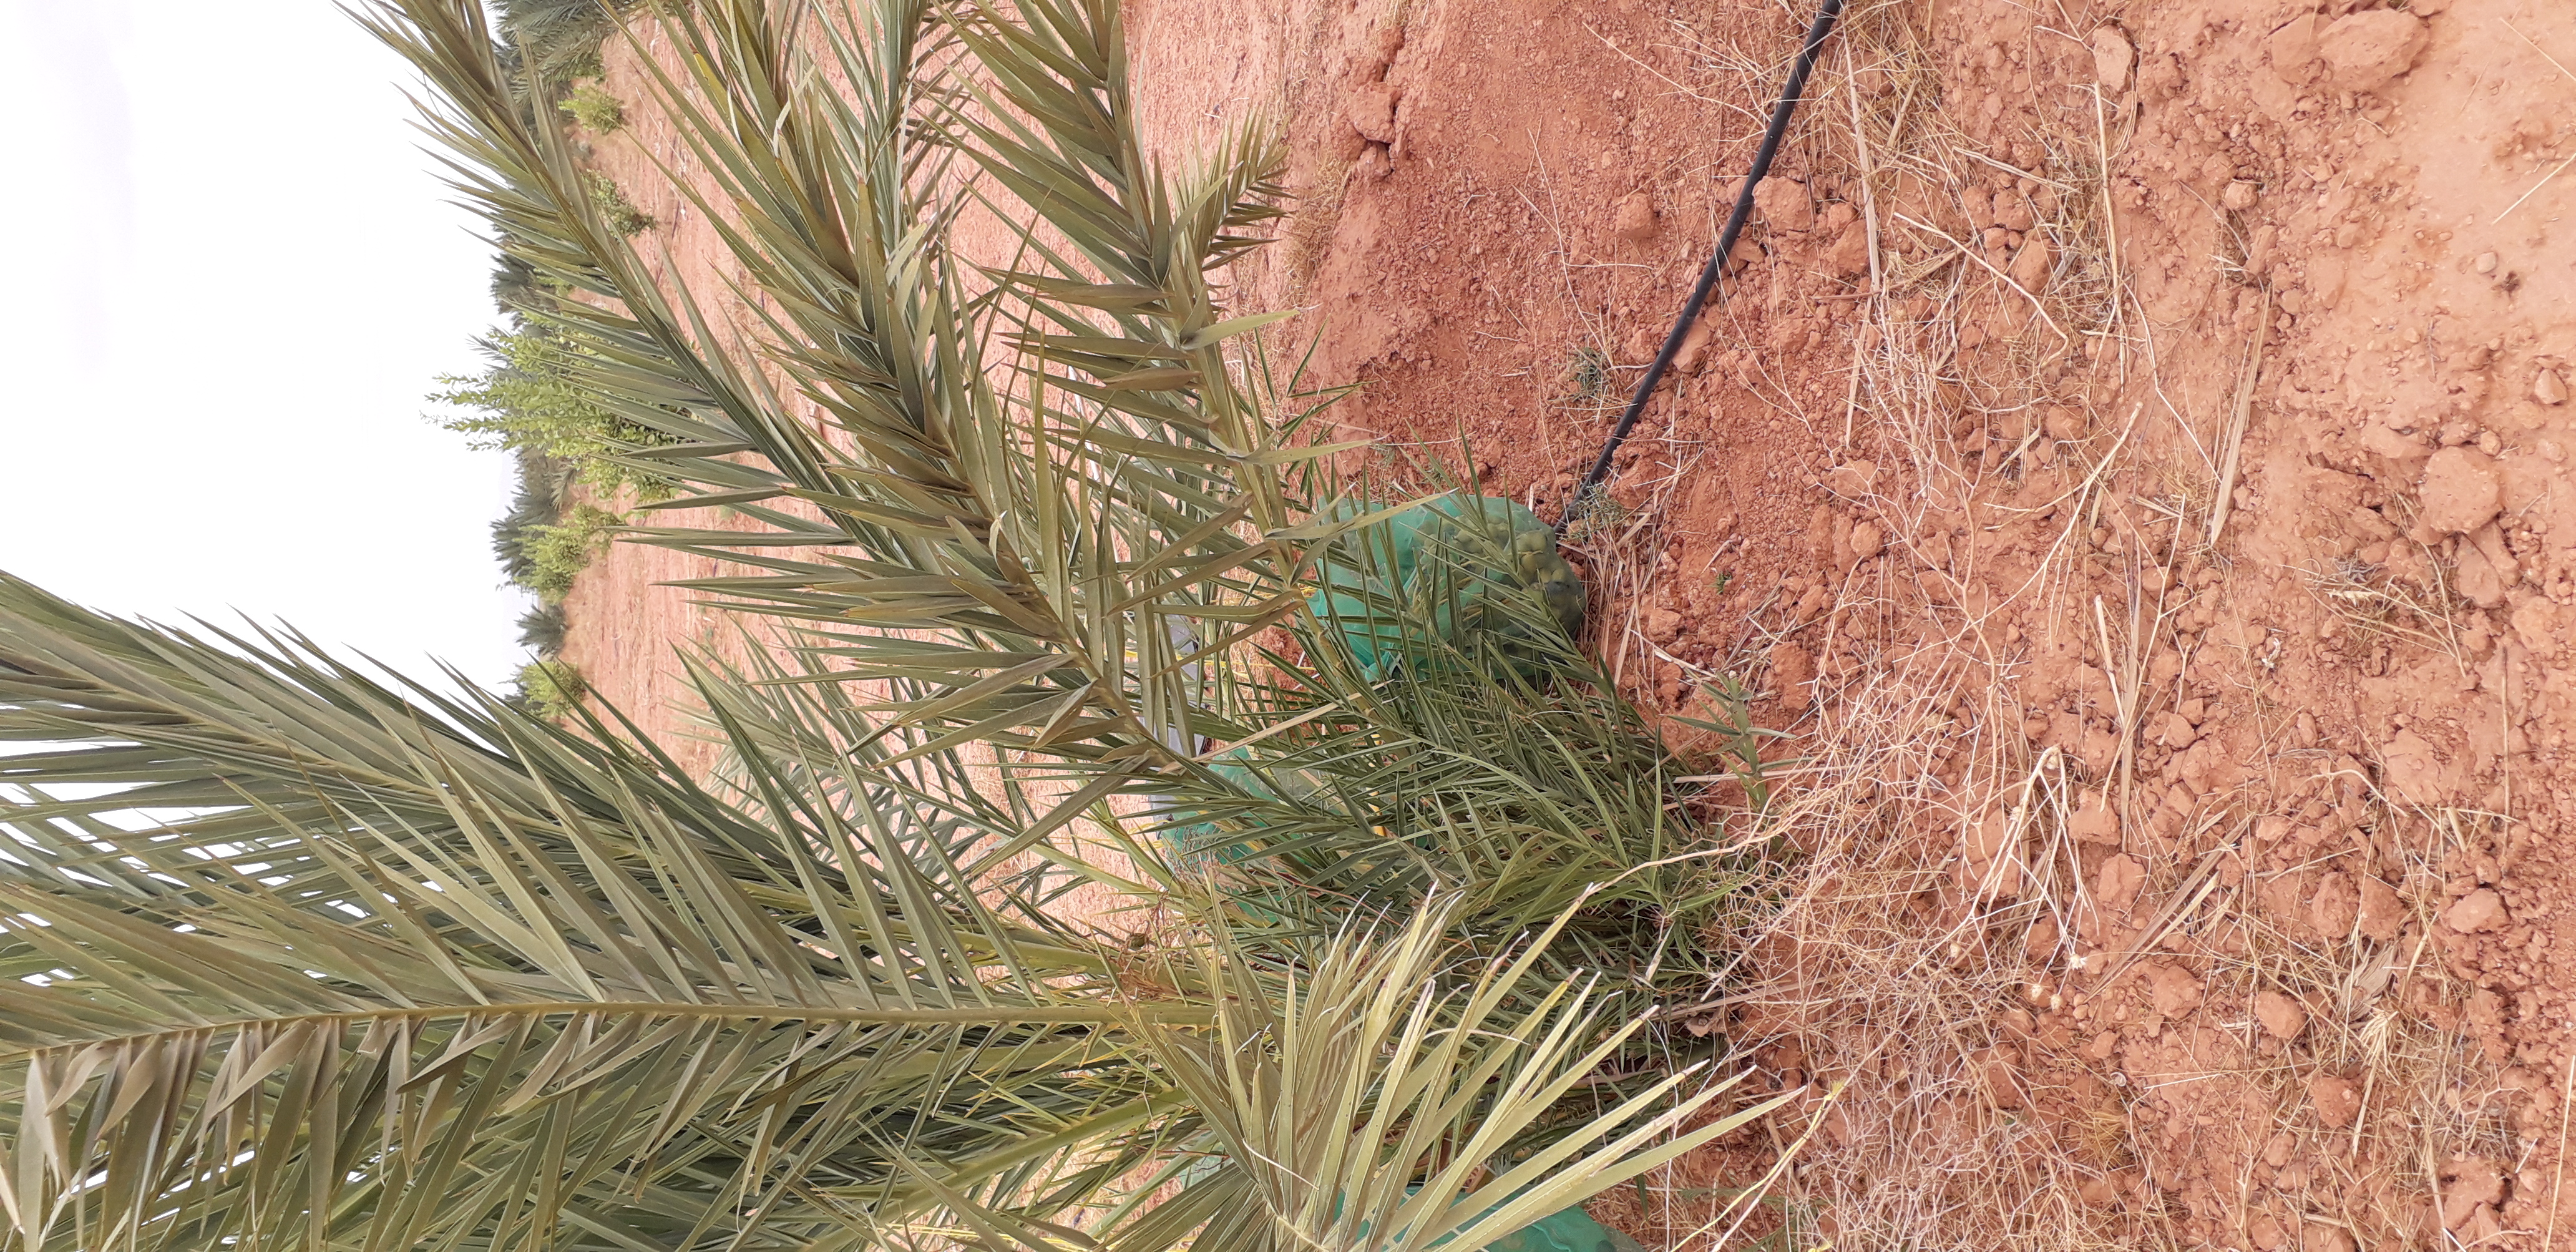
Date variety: kholt